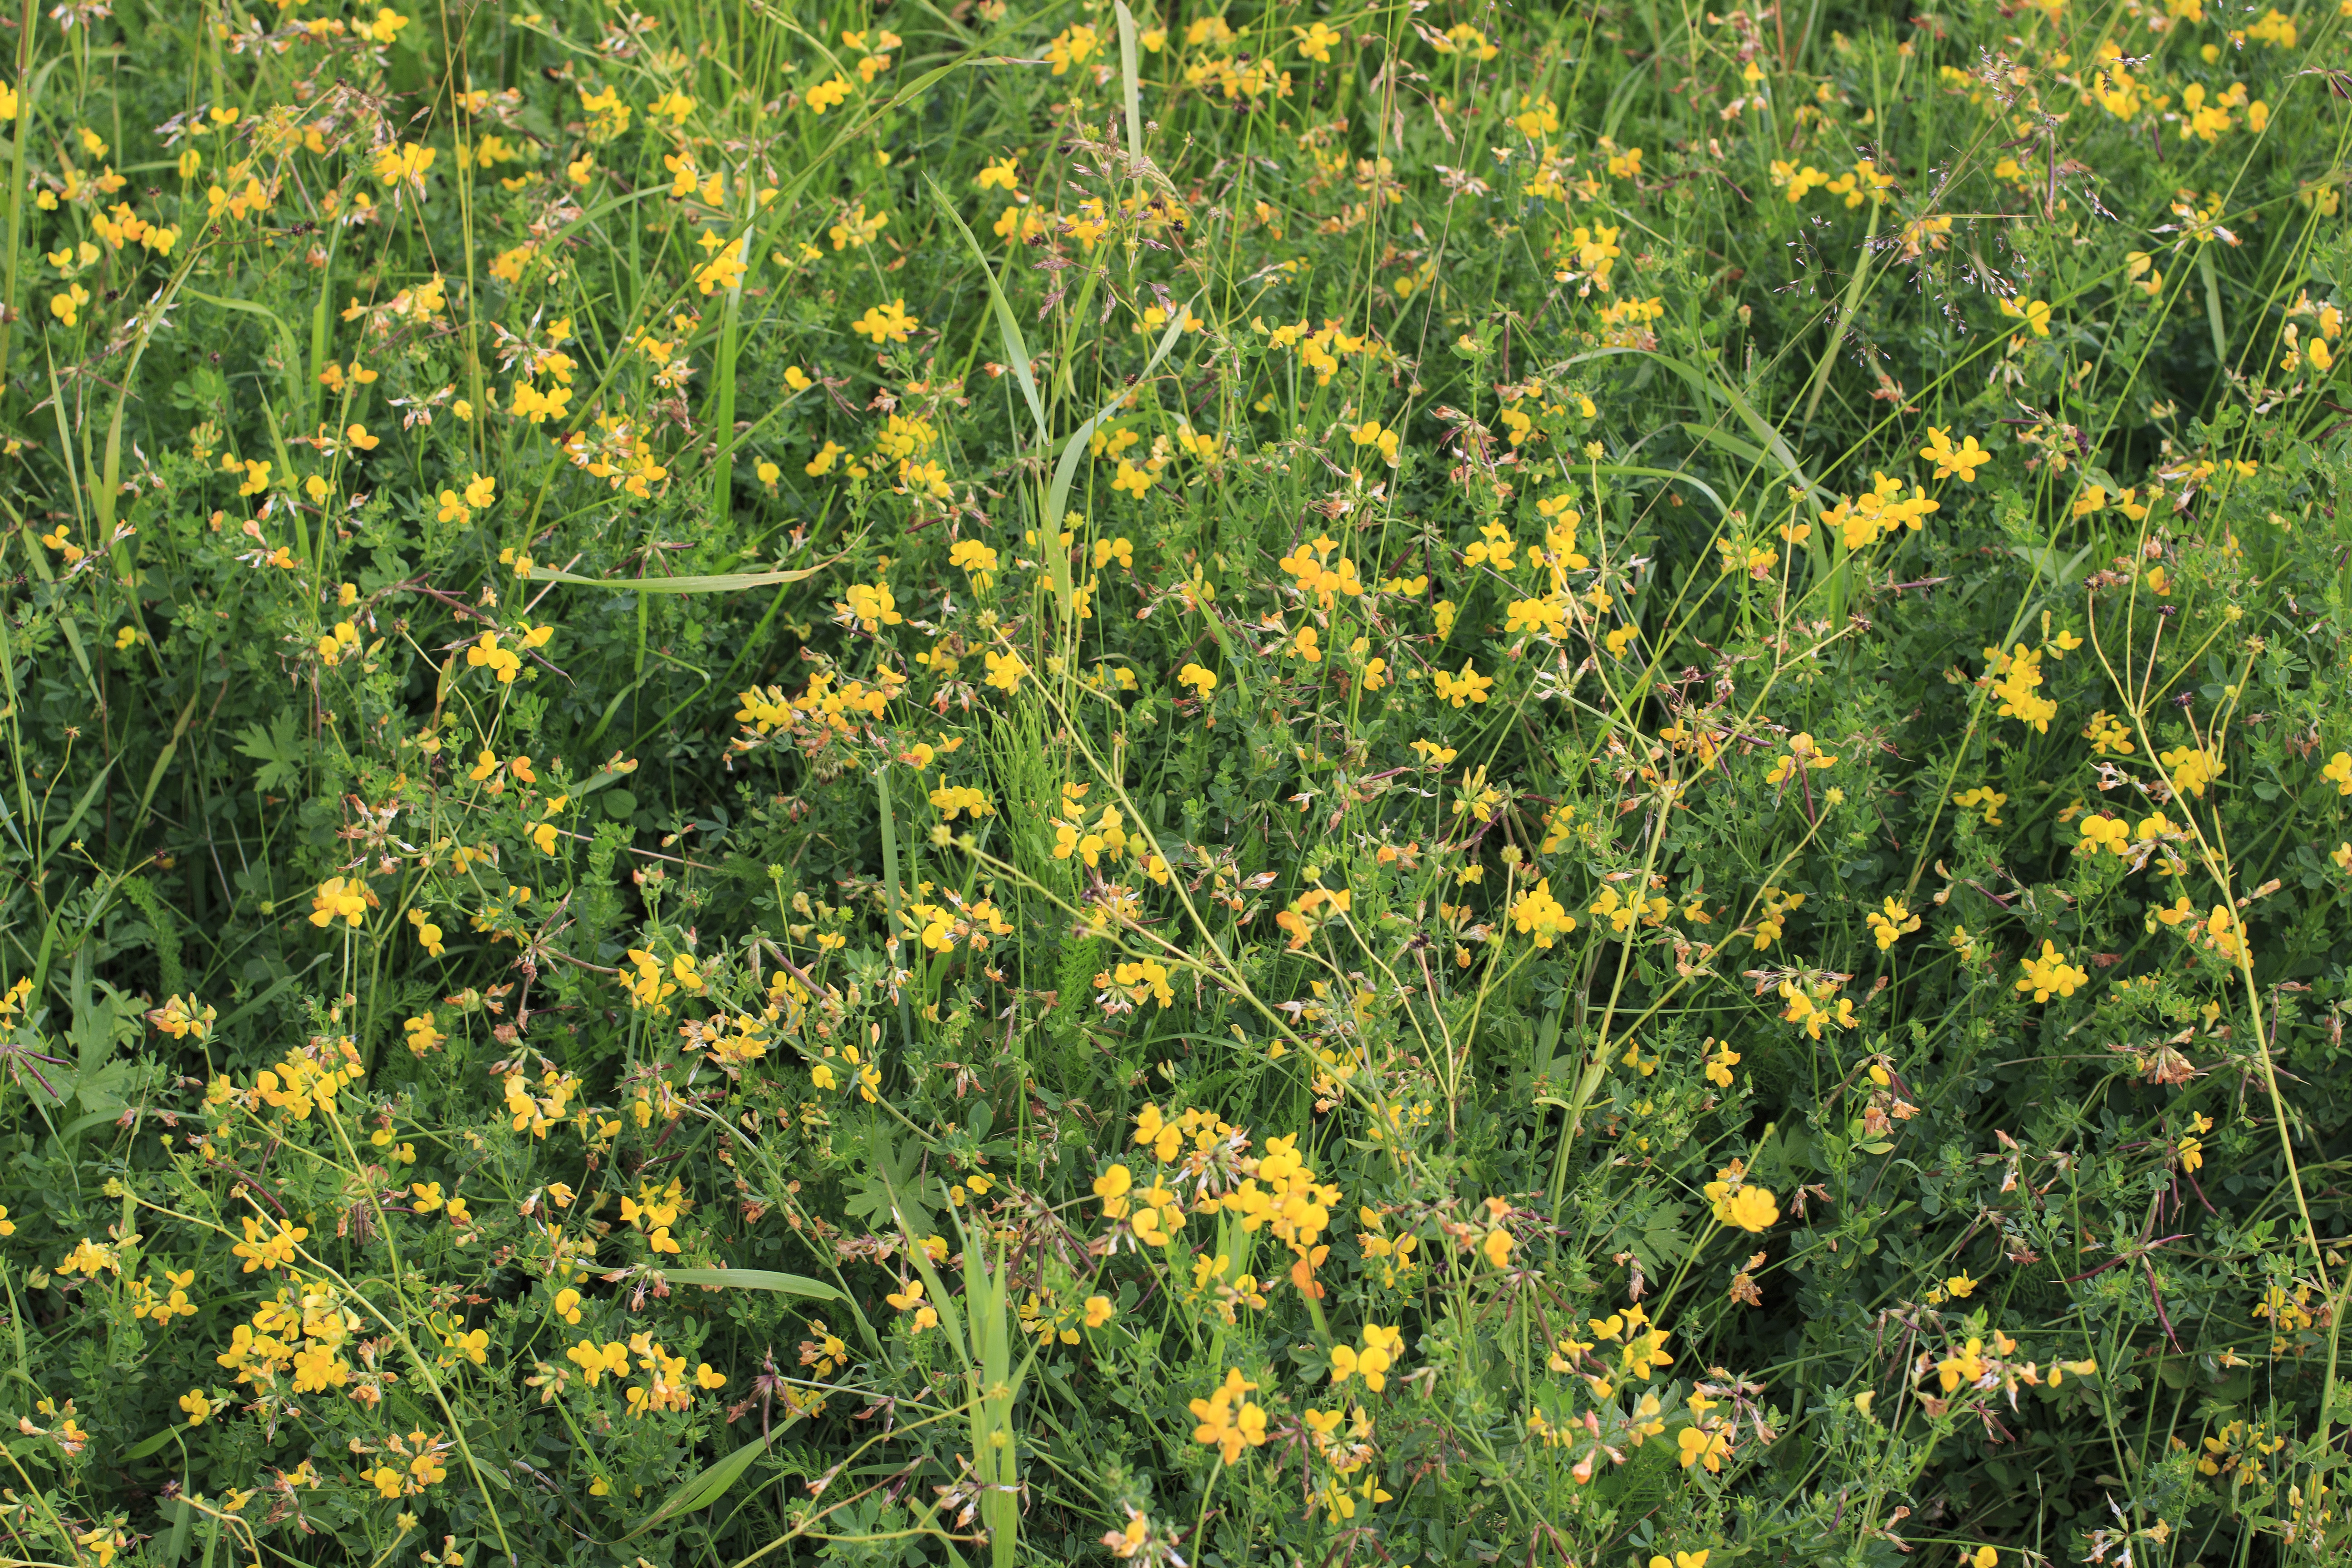
grass, plant, field, meadow, prairie, flower, food, herb, produce, vegetable, yellow, rapeseed, wildflower, flowers, rue, fine, canola, mustard, brassica, steppe, tansy, flowering plant, a lot, subshrub, annual plant, land plant, mustard plant, brassica rapa